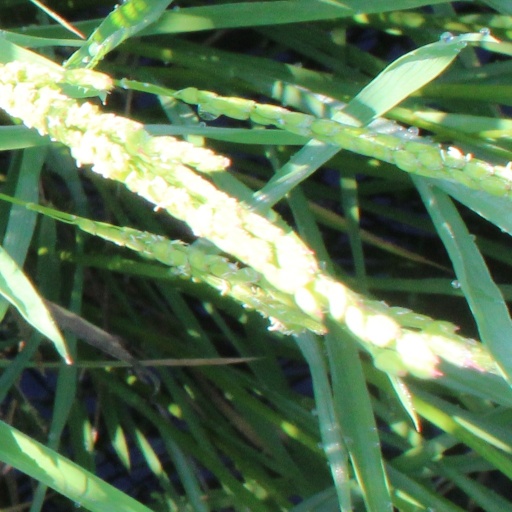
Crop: rice